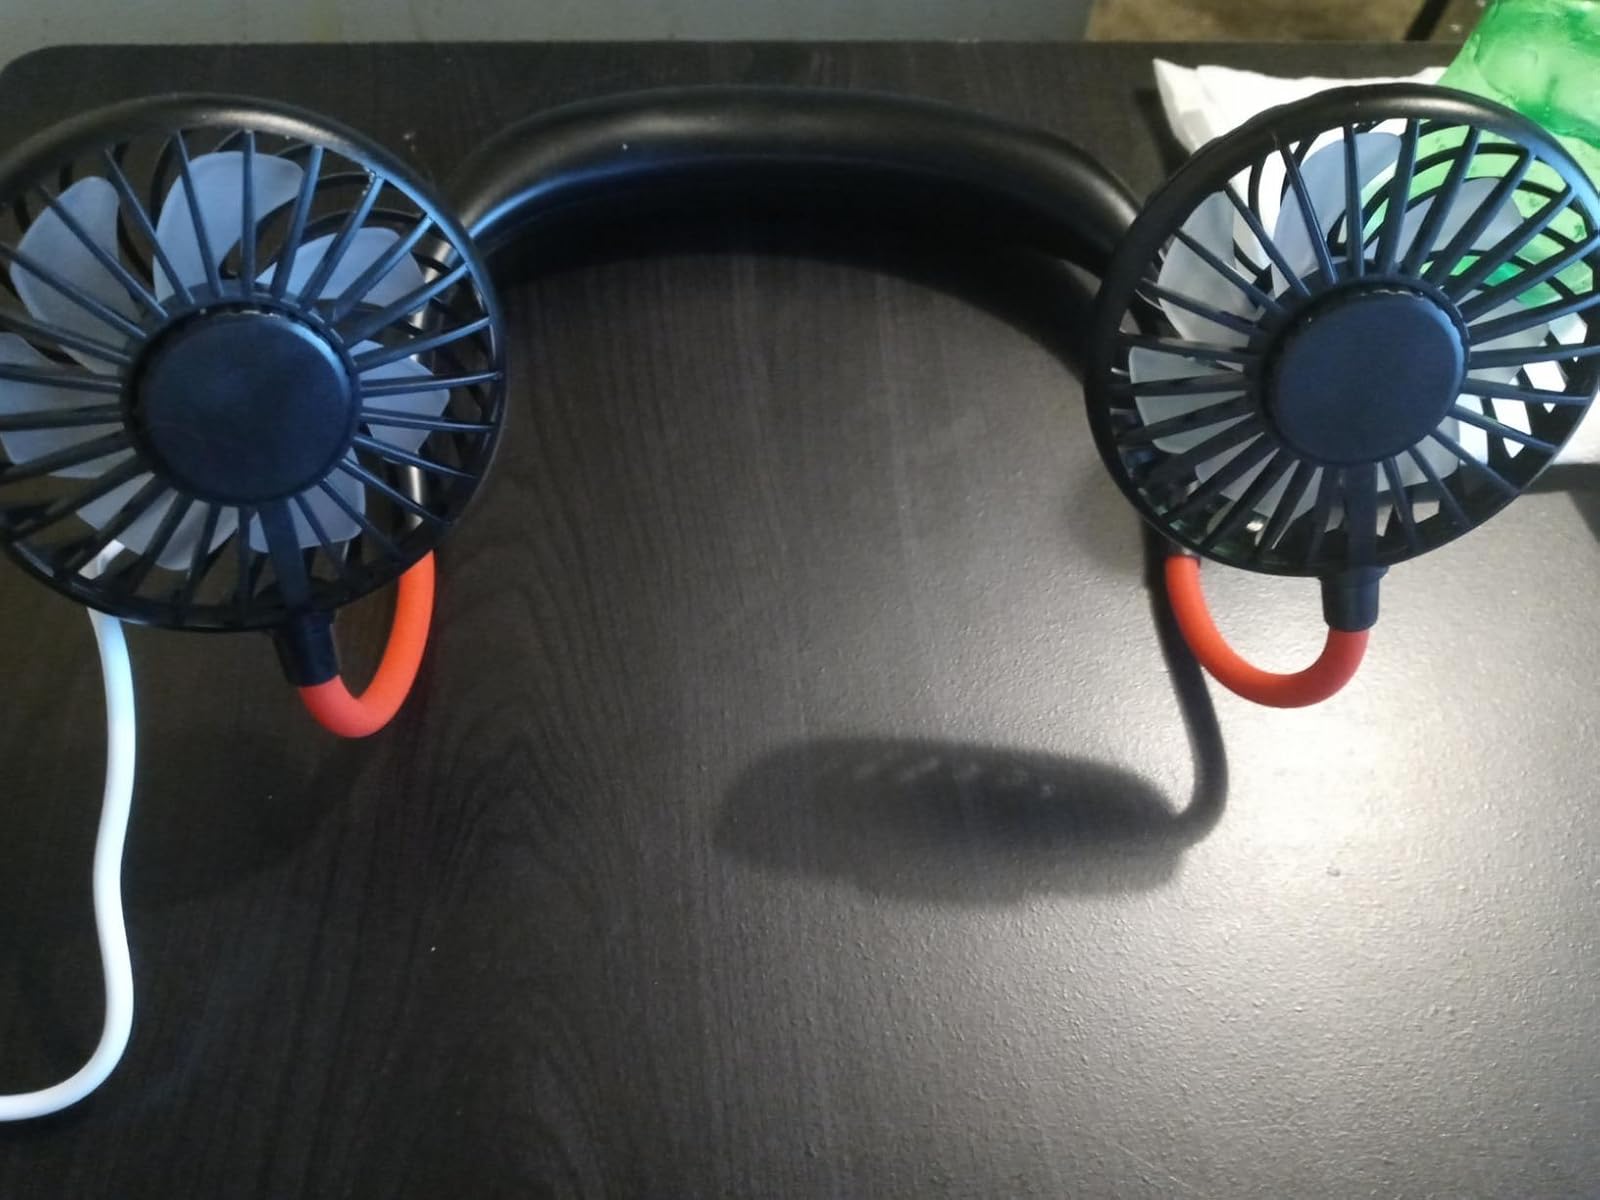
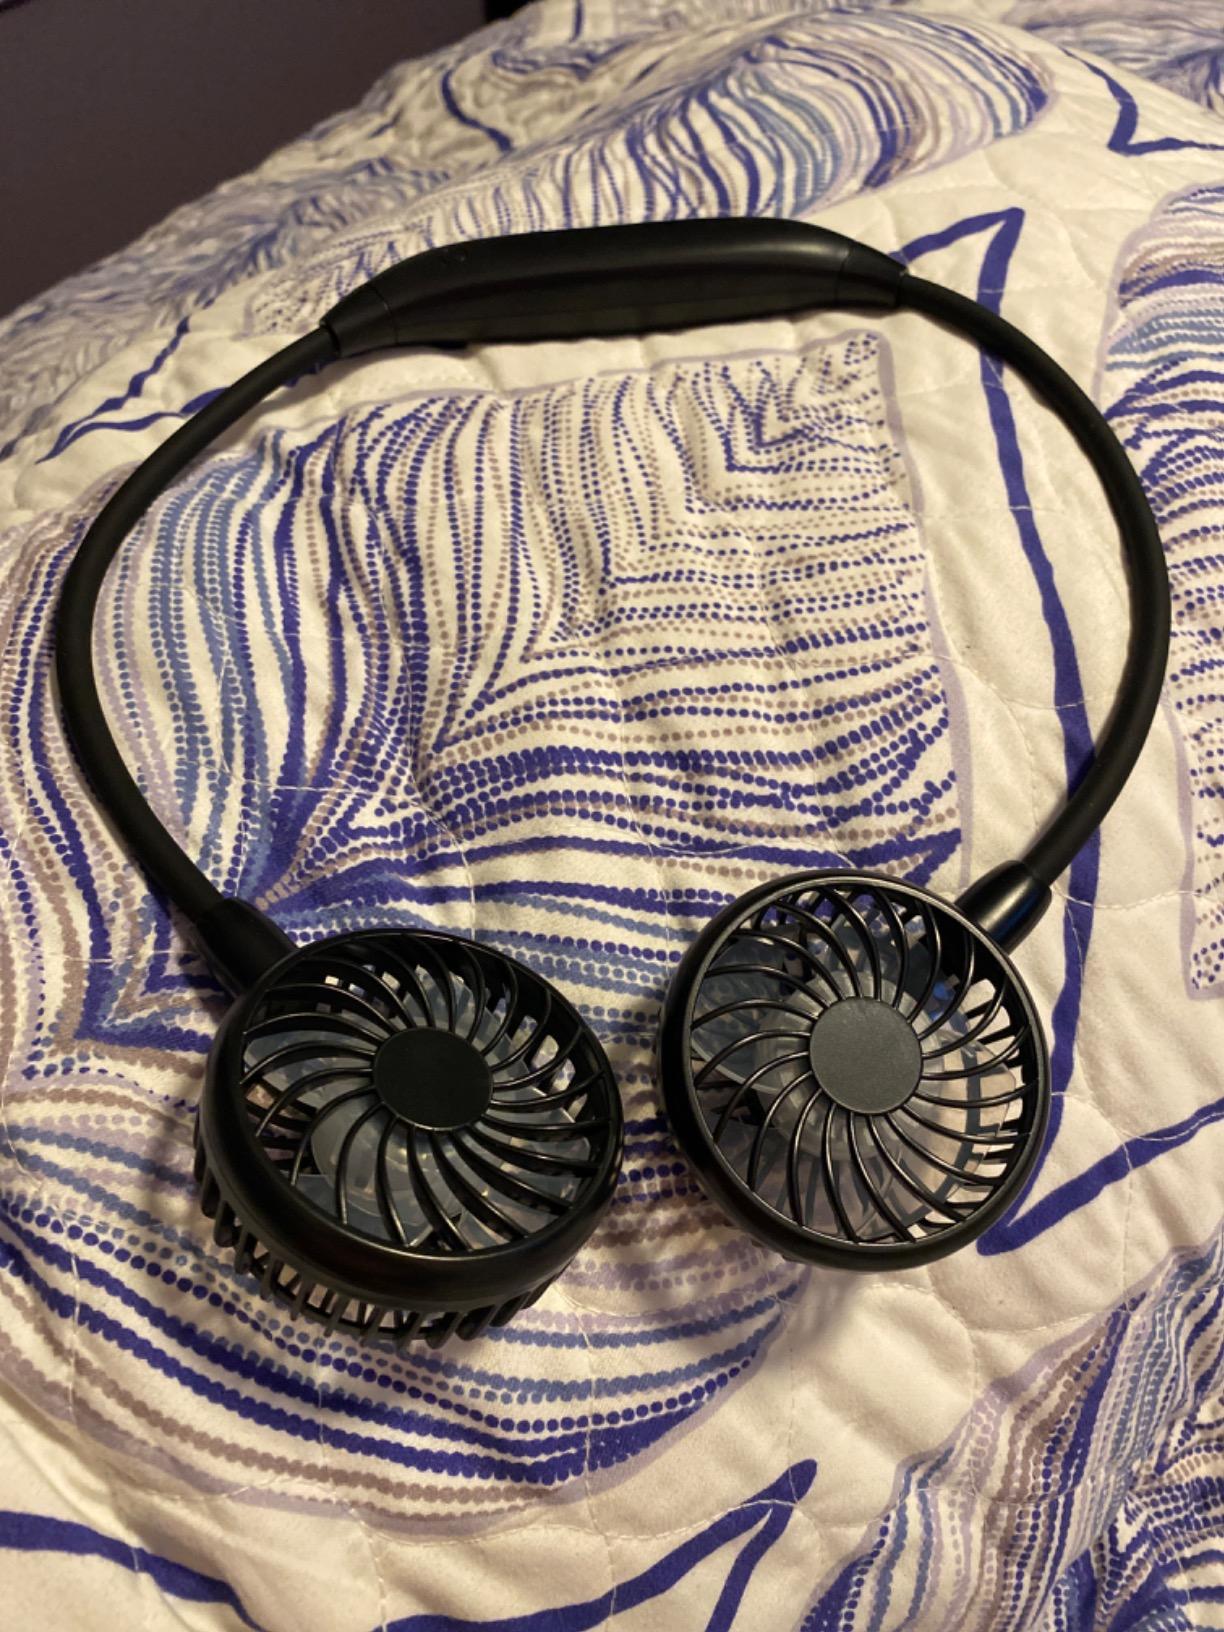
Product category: fan
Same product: no